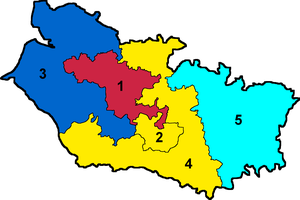
Députés de la Somme élus lors des élections législatives de 2017
Depuis le nouveau découpage électoral, le département comprend cinq circonscriptions regroupant les cantons suivants :
Liste des députés de la Somme.